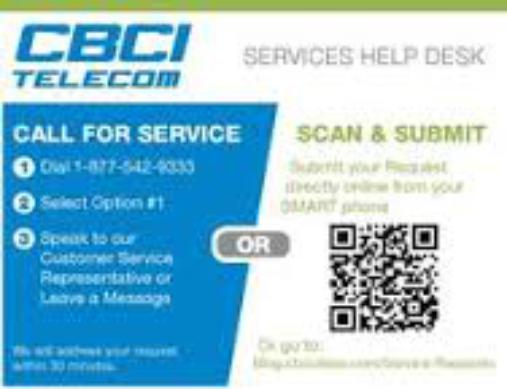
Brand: CBCI Telecom
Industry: Others